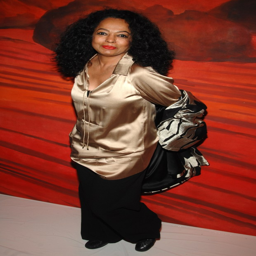
rhythm and blues artist attends the fall fashion show .